Montrose (Holly Springs, Mississippi)

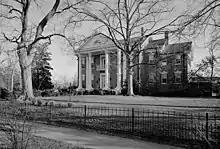
Montrose.

The mansion was commissioned by Alfred Aaron Brooks (1802-1888), a plantation owner, as a wedding present for his daughter. It was completed in 1858. It was designed in the Greek Revival architectural style, as a two-storey mansion with red bricks and white Corinthian columns. Inside, there is a circular staircase with a niche.